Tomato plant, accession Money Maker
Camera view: tilt-top (135 deg); turntable rotation: 210 degrees
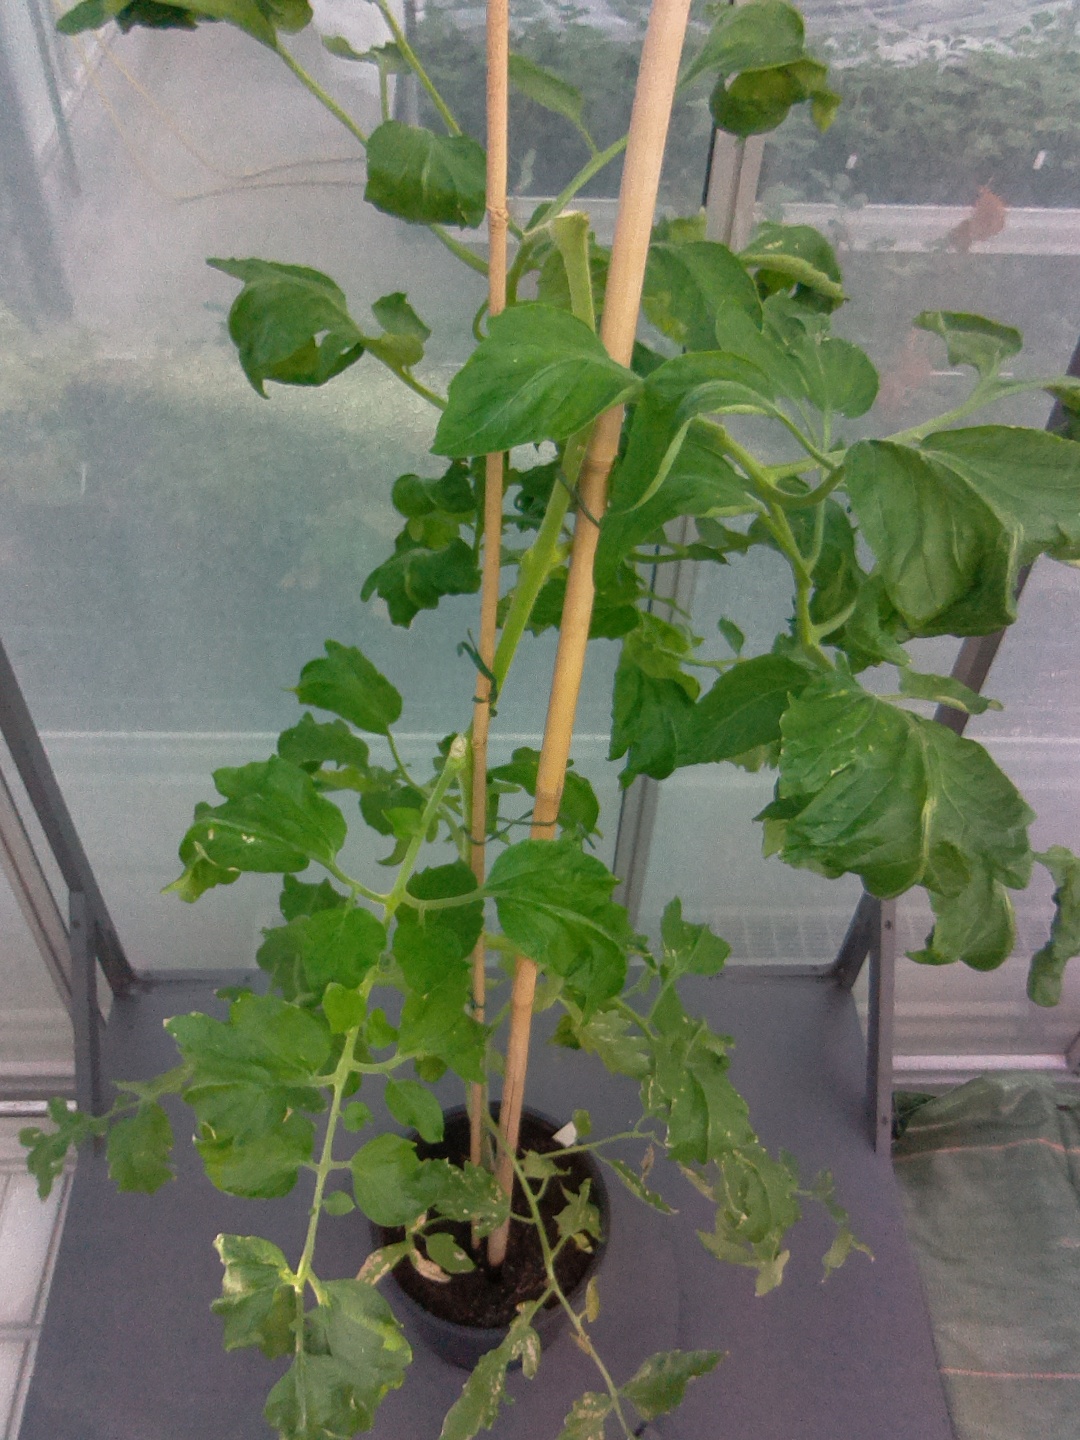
BBCH growth stage 29: 90%-100% Side shoots formed